Multi-system (rail)

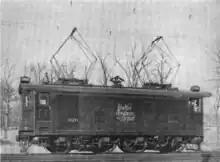
New Haven EP-1 020, circa 1907. Note the small DC pantograph between the two larger AC pantographs

In the United States private companies undertook electrification independently, resulting in divergent systems. Thus the New Haven EP-1 had to support three separate electrification systems: 660 VDC via third rail, 660 V via pantograph, and 11 kV 25 HzAC via pantograph; in order to make a journey from the New York Central Railroad's Grand Central Terminal in New York City to its own station in Stamford, Connecticut.